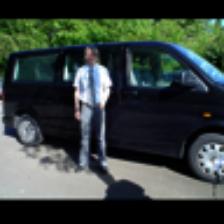
Label: NonHuman